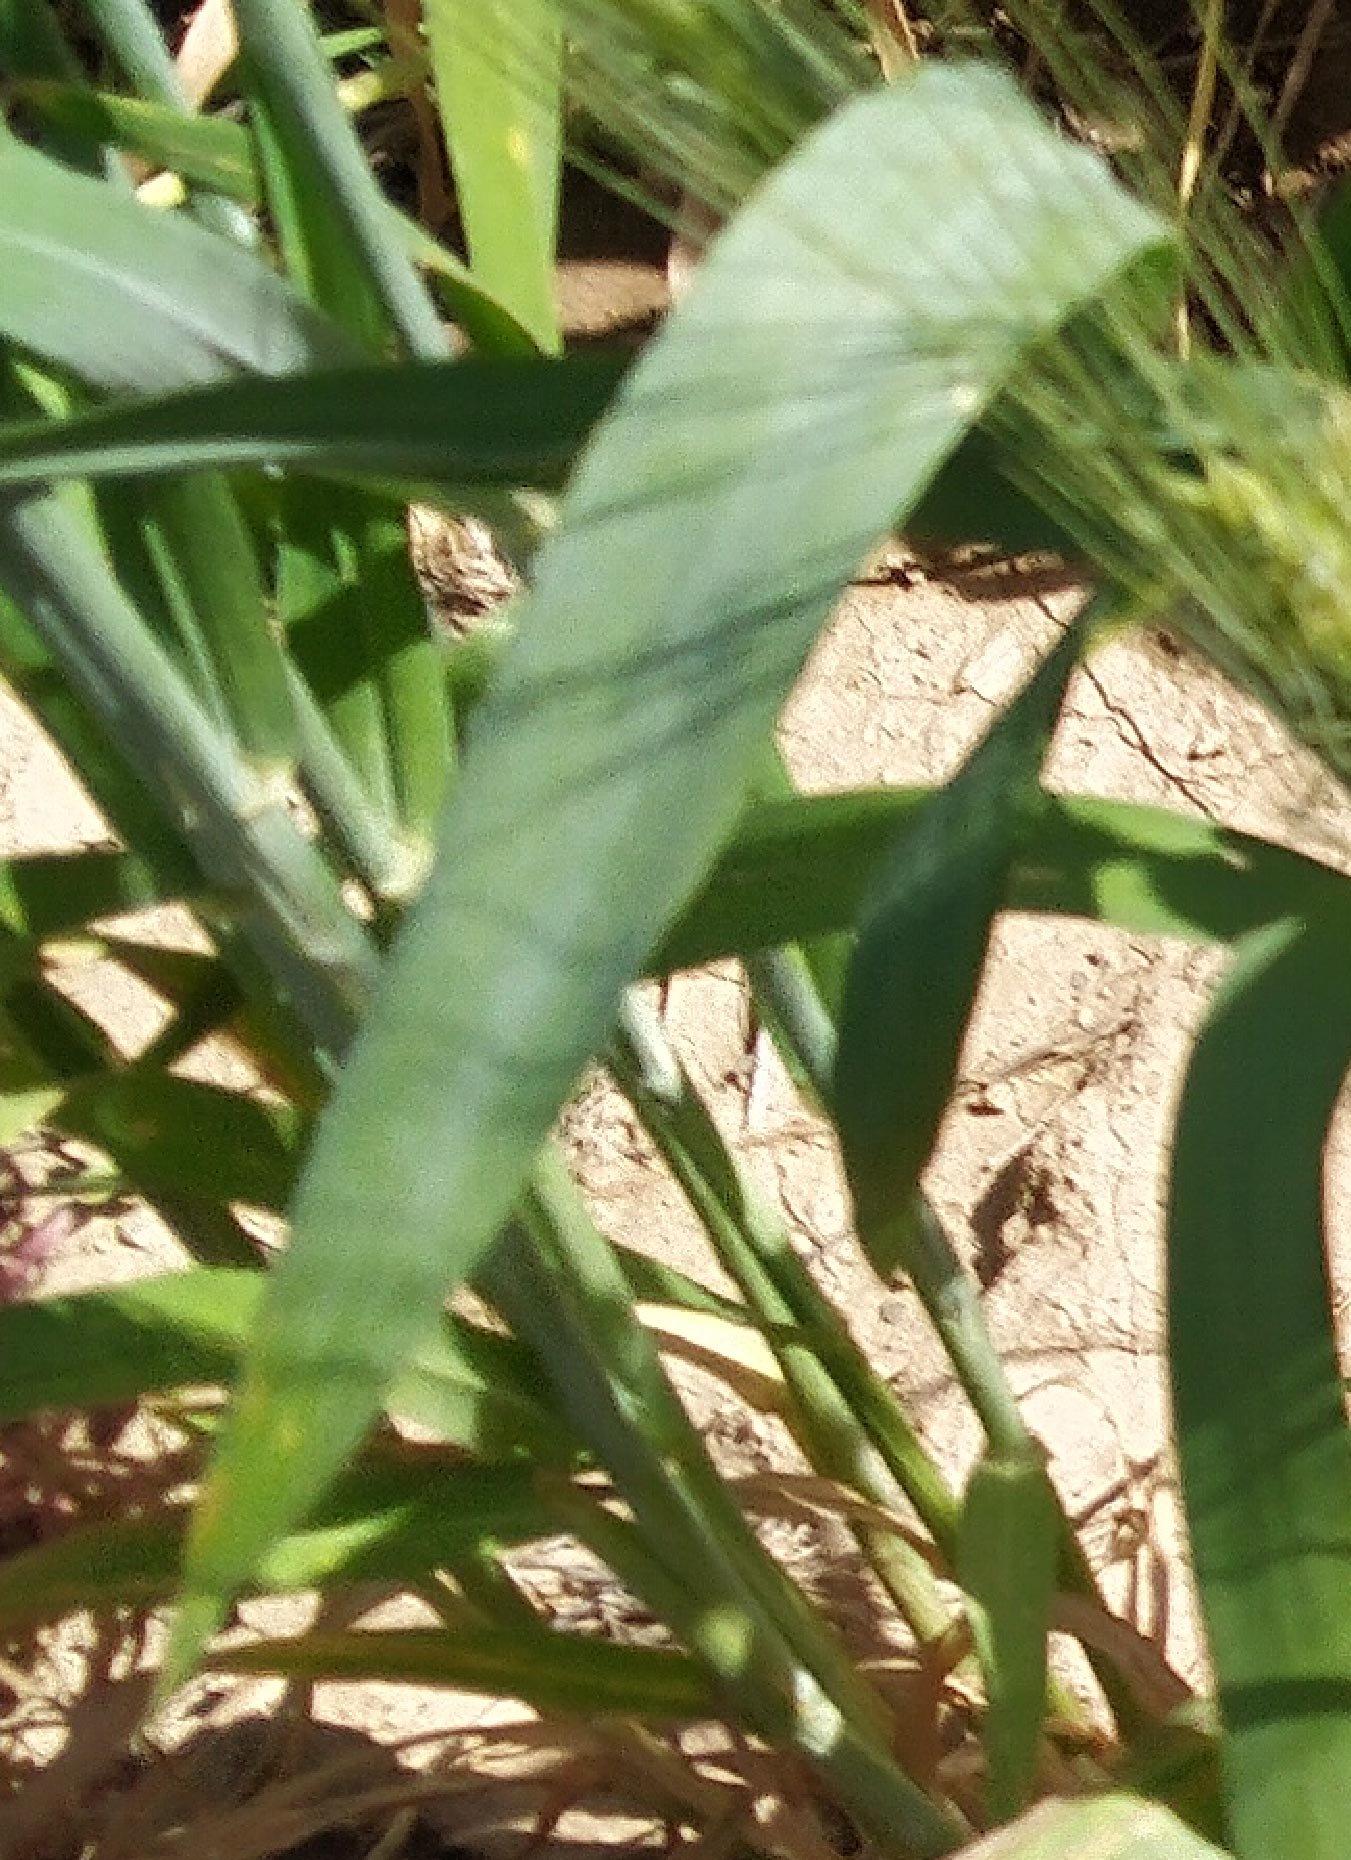
Label: Wheat___Healthy